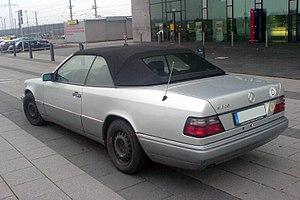
La Mercedes-Benz Classe E est une gamme d'automobile routière du constructeur allemand Mercedes-Benz existant en berline, break, limousine, coupé et cabriolet. Cinq générations se succèdent, lancées en 1993 puis en 1995, en 2002, en 2009 et enfin en 2016. La première Classe E, datant de 1993, remplace la Type 124 phase 2 des séries 200, 300, 400 et 500.